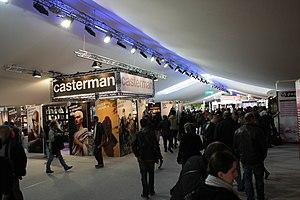
Festival International de la Bande Dessinée d'Angoulême 2013. This file was uploaded with Commonist.